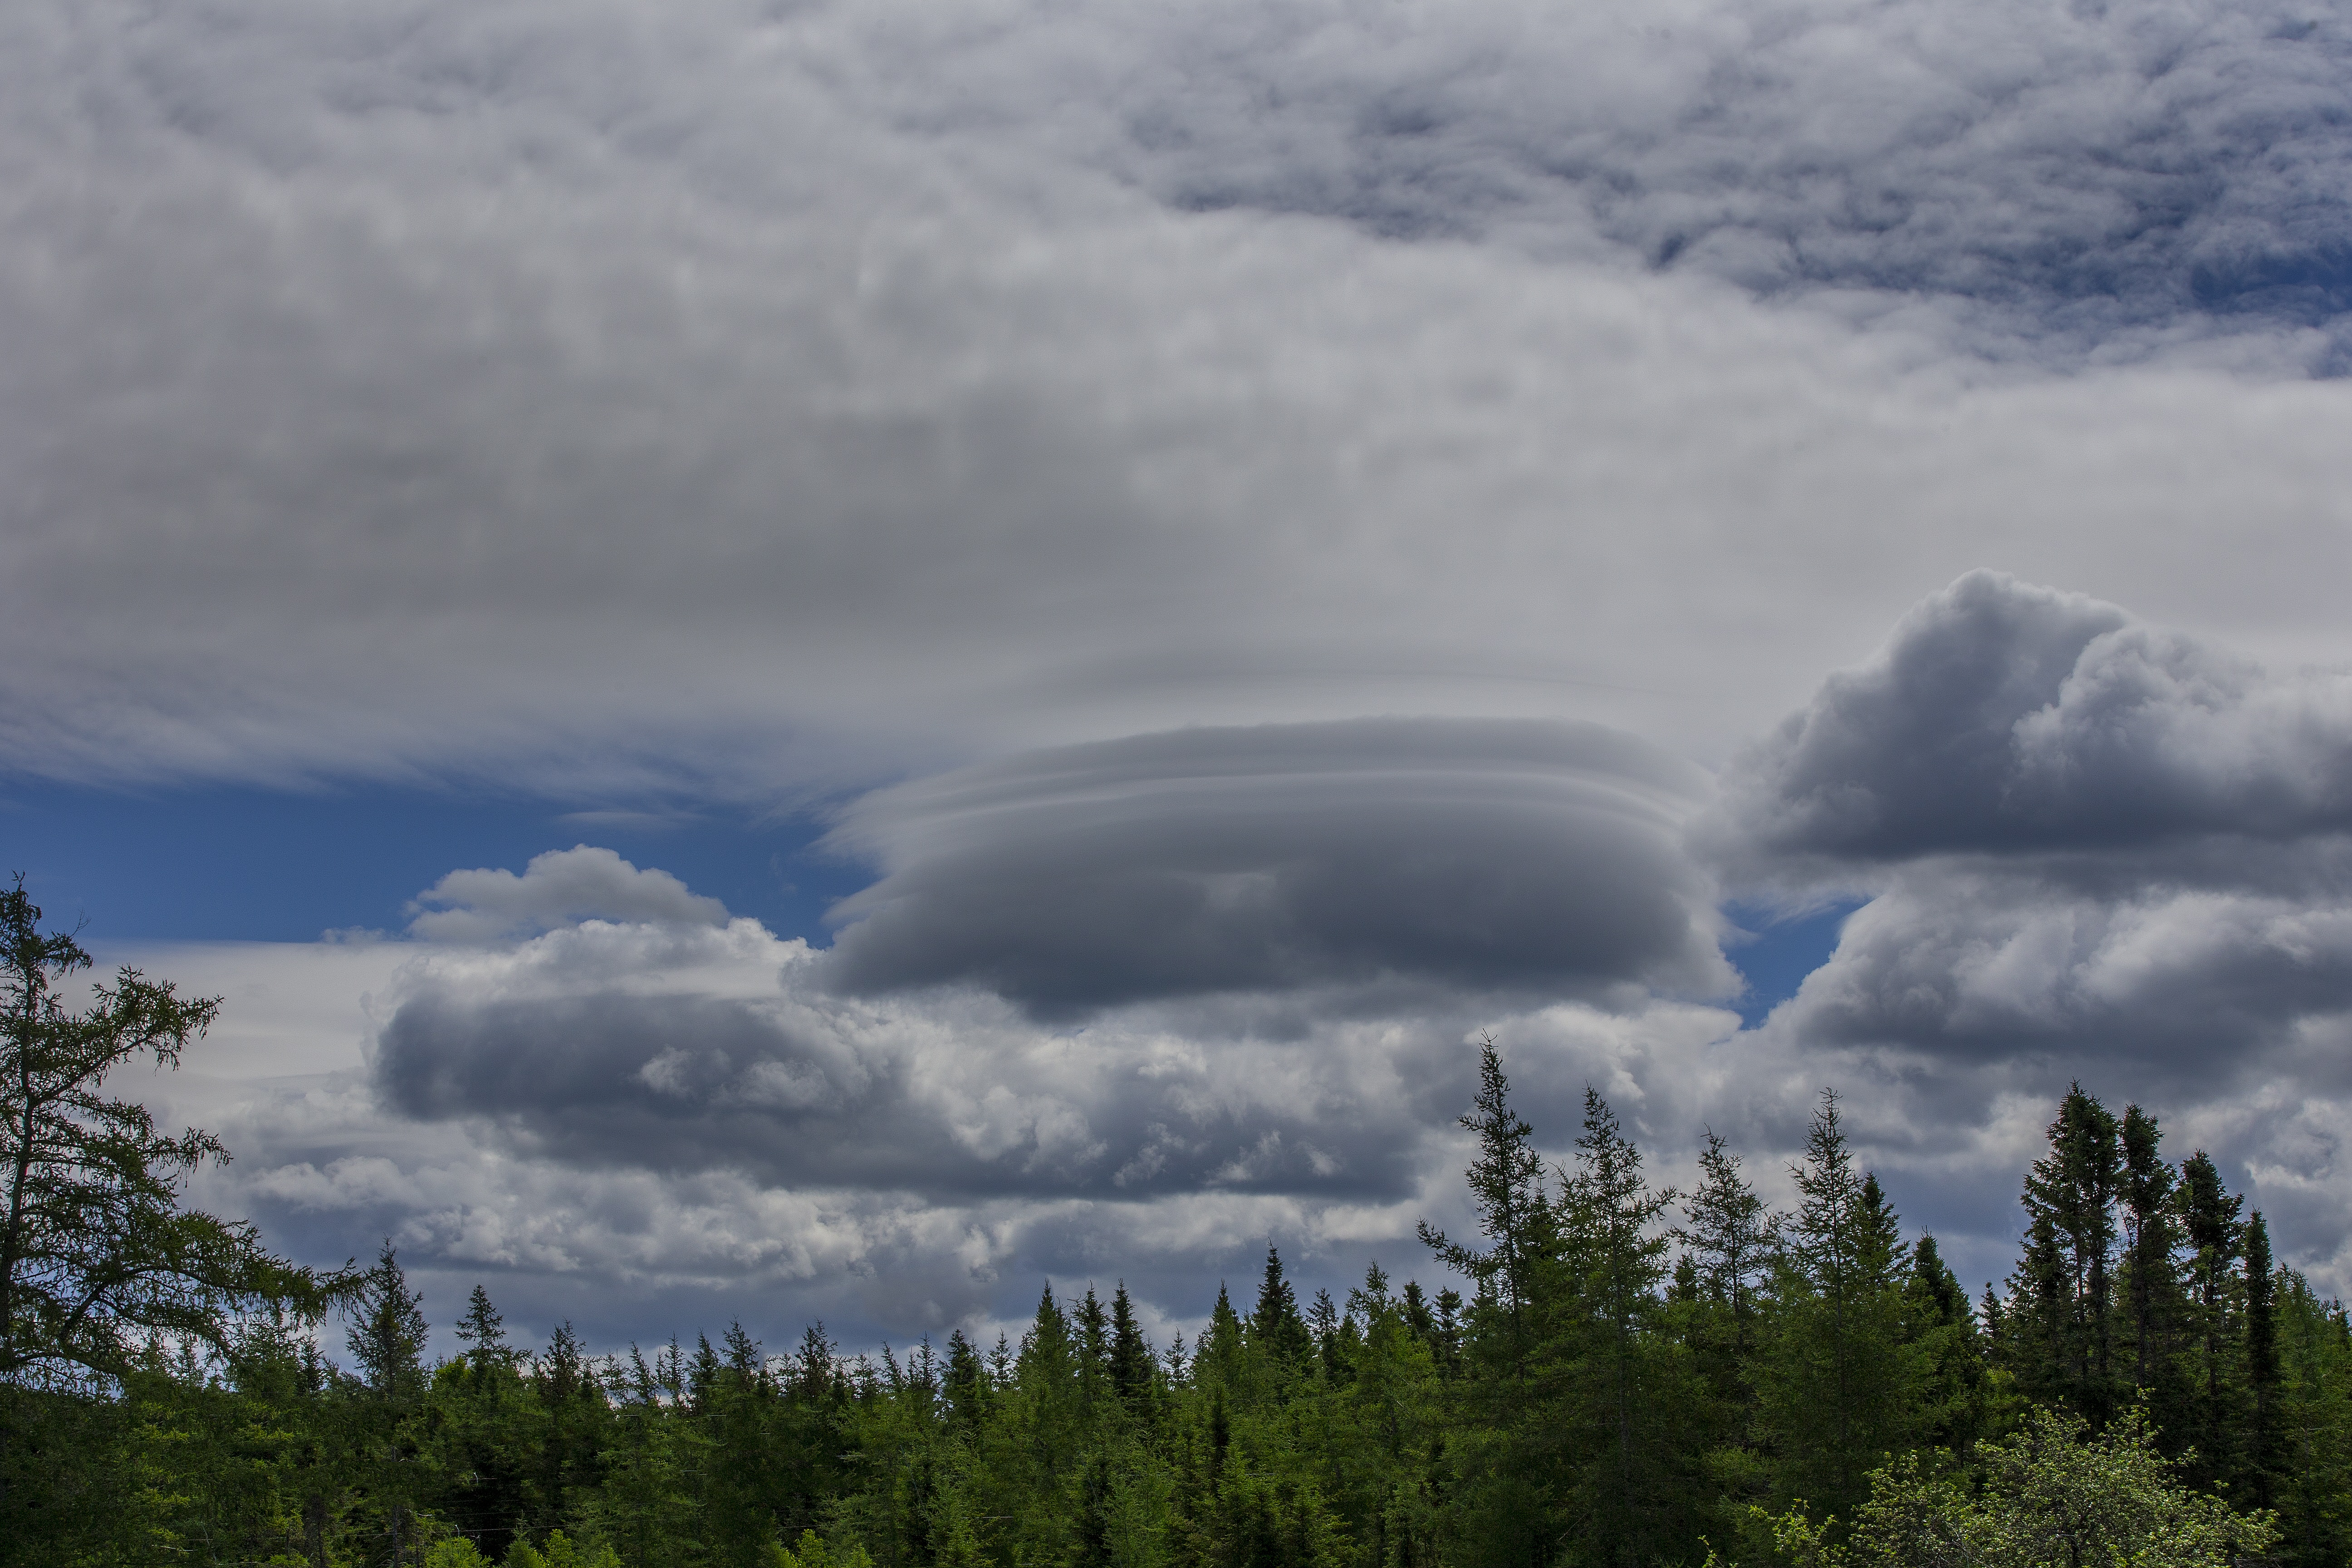
landscape, nature, mountain, cloud, sky, cloudy, atmosphere, weather, storm, cumulus, cloudy sky, meteorological phenomenon, grey clouds, atmospheric phenomenon